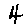
Label: 4